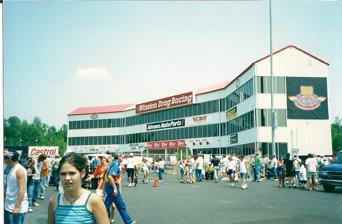
Building: Atlanta Dragway
Country: United States of America
Year built: 1975
Atlanta Dragway Location Banks County , near Commerce, Georgia , United States Coordinates 34°15′50.06″N 83°28′21.93″W / 34.2639056°N 83.4727583°W / 34.2639056; -83.4727583 Owner National Hot Rod Association Address 500 E. Ridgeway Road, Commerce, GA 30529 Opened 1976 Closed 2021 Website http://www.atlantadragway.com Surface Asphalt Length .402 km (.25 miles) Atlanta Dragway was a drag racing facility located in Banks County, Georgia , just north of Commerce, Georgia .  From 1981 until its closure after the 2021 season, it hosted the NHRA Camping World Drag Racing Series, Southern Nationals. History Atlanta Dragway was built in 1975 by Gene Bennett and originally had been graded out for an airport. The original airport tower served as the original timing tower, and the track direction was the same as the airport without asphalt, just Georgia red clay. In 1980, the track was sold to Norman Pearah and became an NHRA-sanctioned track. Back then, the track was only opened twice a year for major events. The track was purchased in 1987 by Pro Stock driver Gary Brown and partners J.D. Stevens and Rudy Bowen. The track underwent major reconstruction to put in new aluminum grandstand seating, permanent restrooms and rebuilt concession buildings. In 1989, the thirteen-year-old track was resurfaced with a concrete launching pad and a new timing system. In addition to the track modification, a reconditioned VIP tower complete with a timing deck, press center and corporate suites was built in 1990. NHRA purchased the track in 1993. They resurfaced the track and added an updated timing system in 1999.  The tower restrooms were remodeled and all concession, tower and ticket buildings were rewired. In 2003, the track's FM radio and public address system were both upgraded. In 2008 NHRA history was made at the track when Ashley Force Hood became the first female driver to win a Funny Car event. NHRA has announced intentions to sell the property after the 2021 meet. NHRA announced that the "2021 NHRA Southern Nationals would be the final major NHRA national event to be held at historic Atlanta Dragway in Commerce, GA." Winners Top Fuel Year Winner 1990 Lori Johns 1991 Kenny Bernstein 1992 Don Prudhomme 1993 Eddie Hill 1994 Connie Kalitta 1995 Cory McClenathan 1996 Larry Dixon 1997 Kenny Bernstein 1998 Cory McClenathan 1999 Gary Scelzi 2000 Gary Scelzi 2001 Mike Dunn 2002 Larry Dixon 2003 Larry Dixon 2004 Cory McClenathan 2005 Doug Kalitta 2006 Doug Kalitta 2007 Brandon Bernstein 2008 Antron Brown 2009 Morgan Lucas 2010 Larry Dixon Funny Car Year Winner 1990 Ed McCulloch 1991 Del Worsham 1992 John Force 1993 John Force 1994 John Force 1995 John Force 1996 Tony Pedregon 1997 Randy Anderson 1998 Cruz Pedregon 1999 John Force 2000 John Force 2001 Frank Pedregon 2002 Whit Bazemore 2003 Tony Pedregon 2004 Whit Bazemore 2005 John Force 2006 Tony Pedregon 2007 Robert Hight 2008 Ashley Force 2009 Jack Beckman 2010 Robert Hight Pro Stock Year Winner 1990 Larry Morgan 1991 Bob Glidden 1992 Don Beverley 1993 Warren Johnson 1994 "Scott Geoffrion" 1995 Mark Osborne 1996 Kurt Johnson 1997 Jim Yates 1998 Mark Osborne 1999 Warren Johnson 2000 Jeg Coughlin 2001 Jim Yates 2002 Allen Johnson 2003 Warren Johnson 2004 Greg Anderson 2005 Greg Anderson 2006 Dave Connolly 2007 Greg Anderson 2008 Mike Edwards 2009 Mike Edwards 2010 Jeg Coughlin References